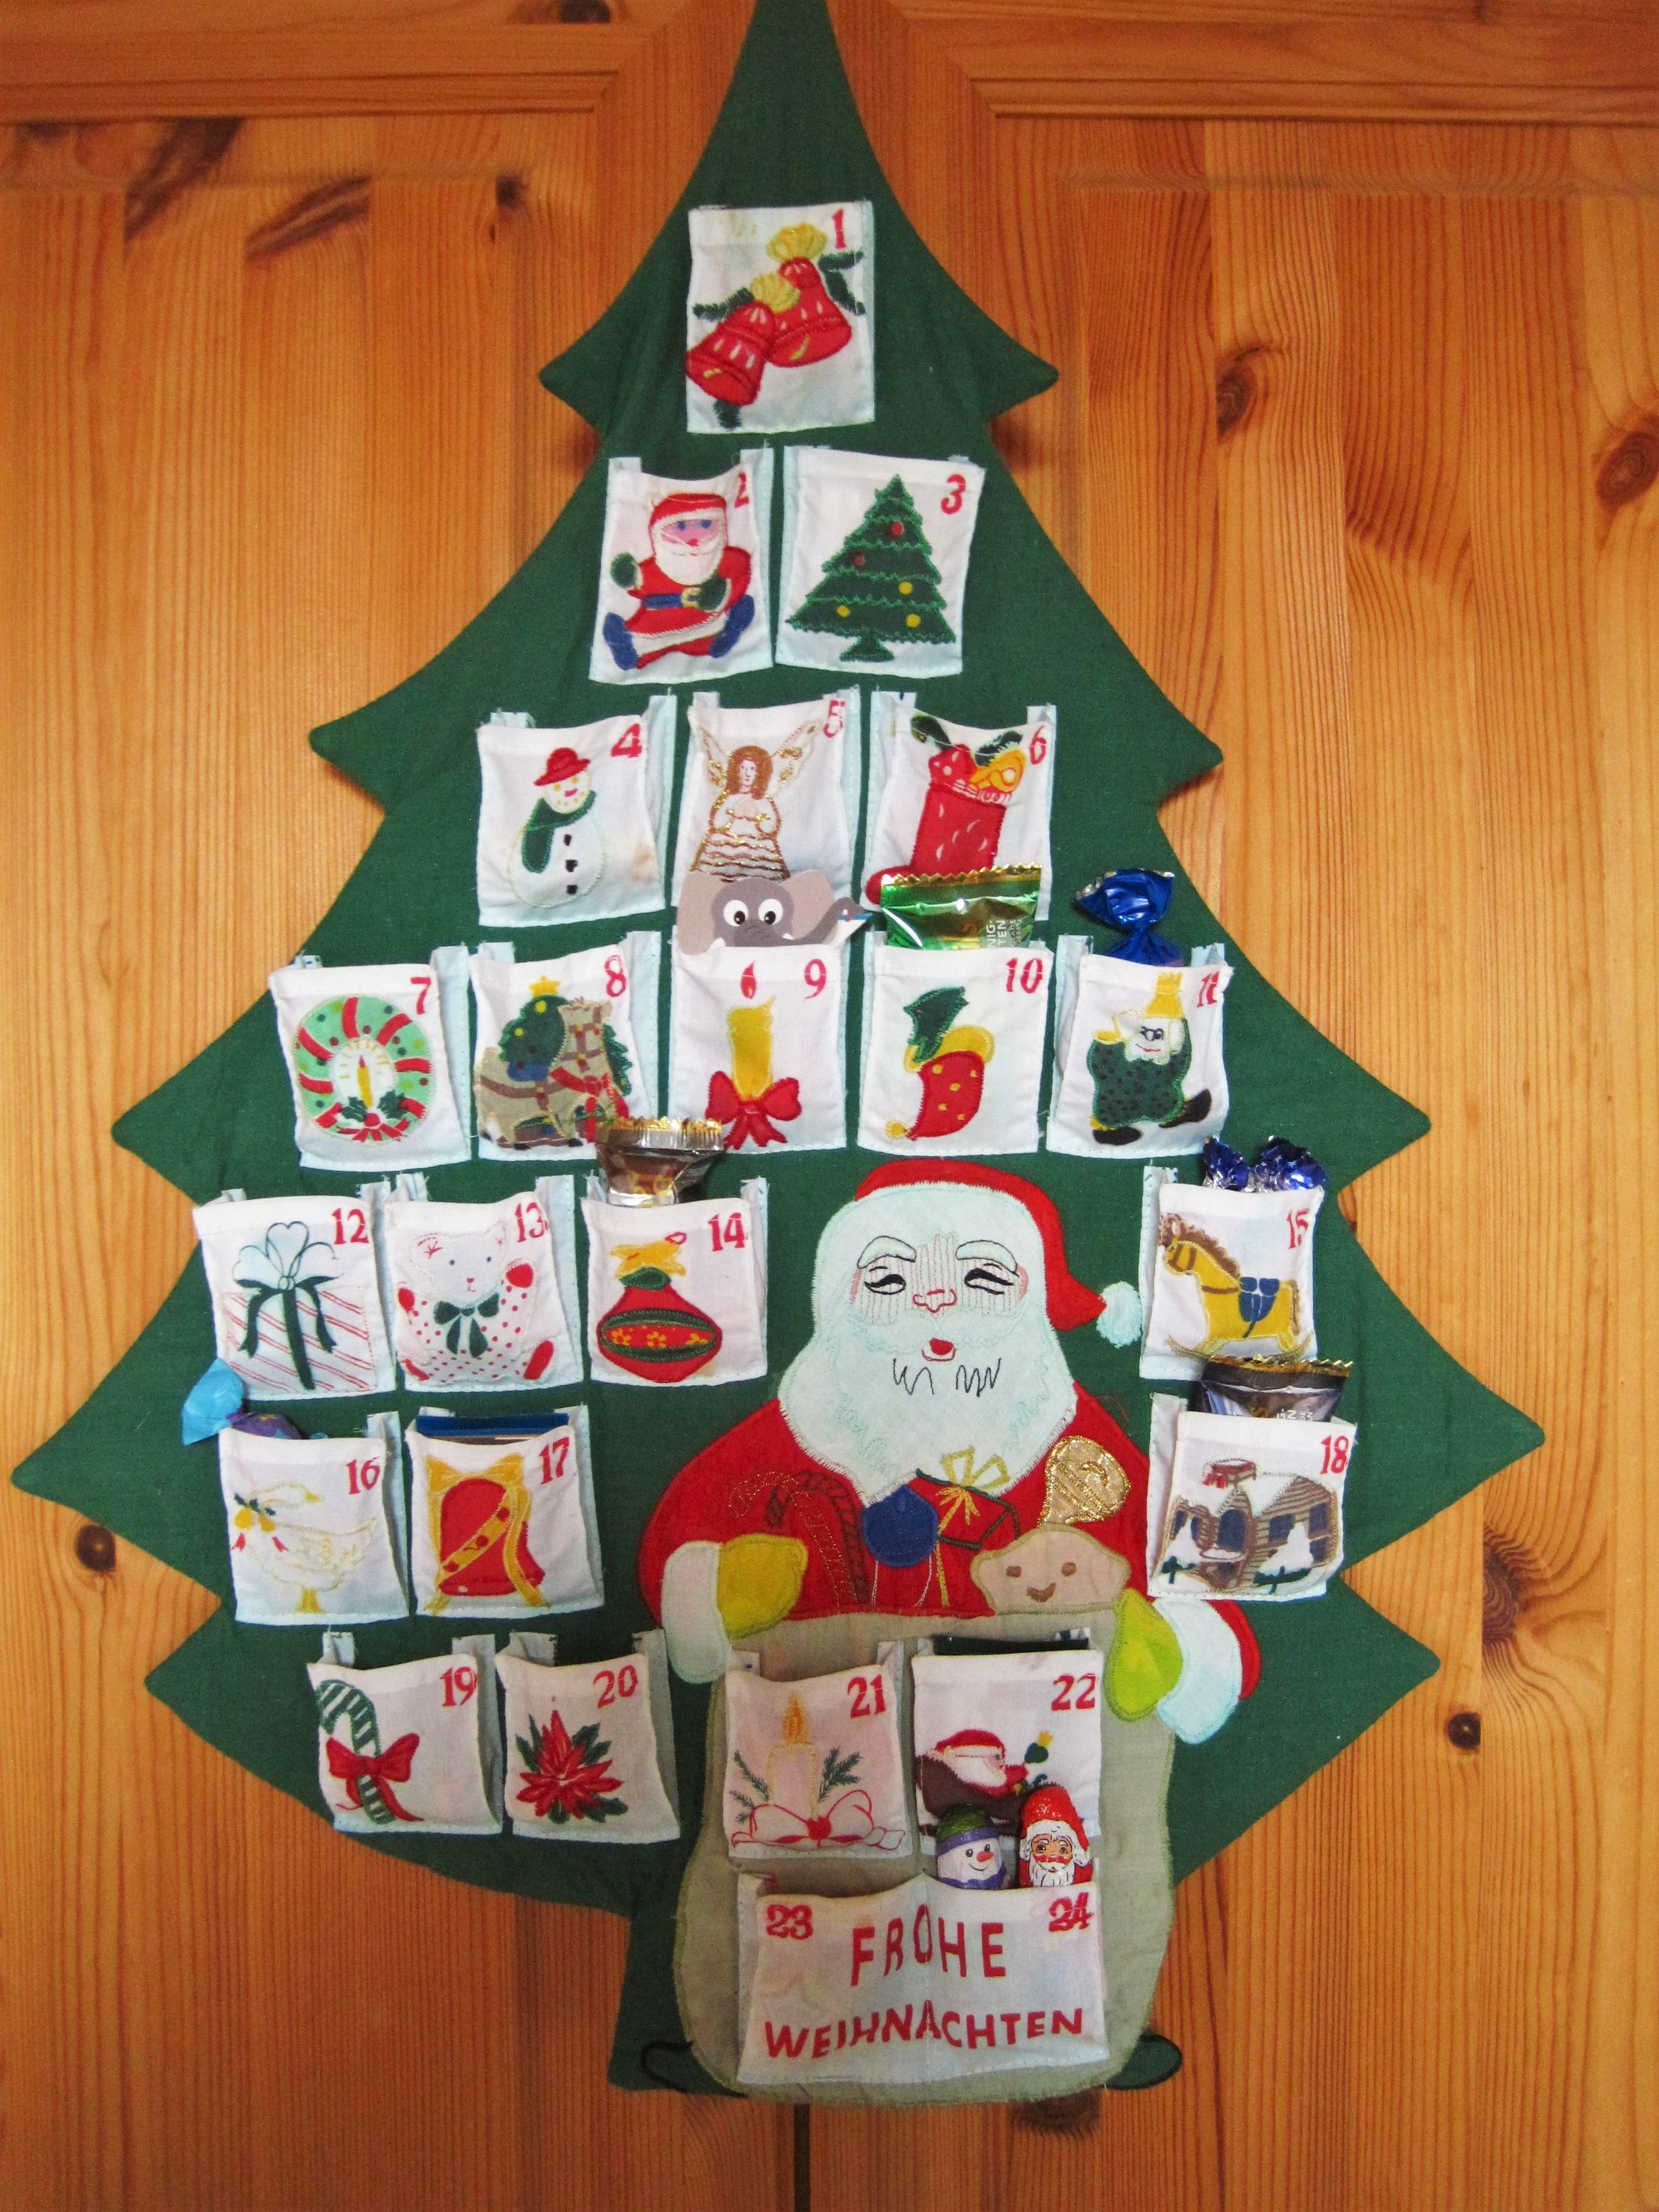
sweet, christmas, decor, christmas tree, advent, christmas decoration, art, adventlich, anticipation, advent calendar, 24 bags